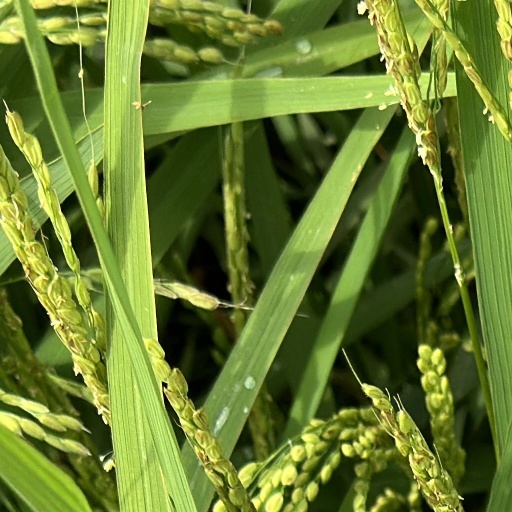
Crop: rice